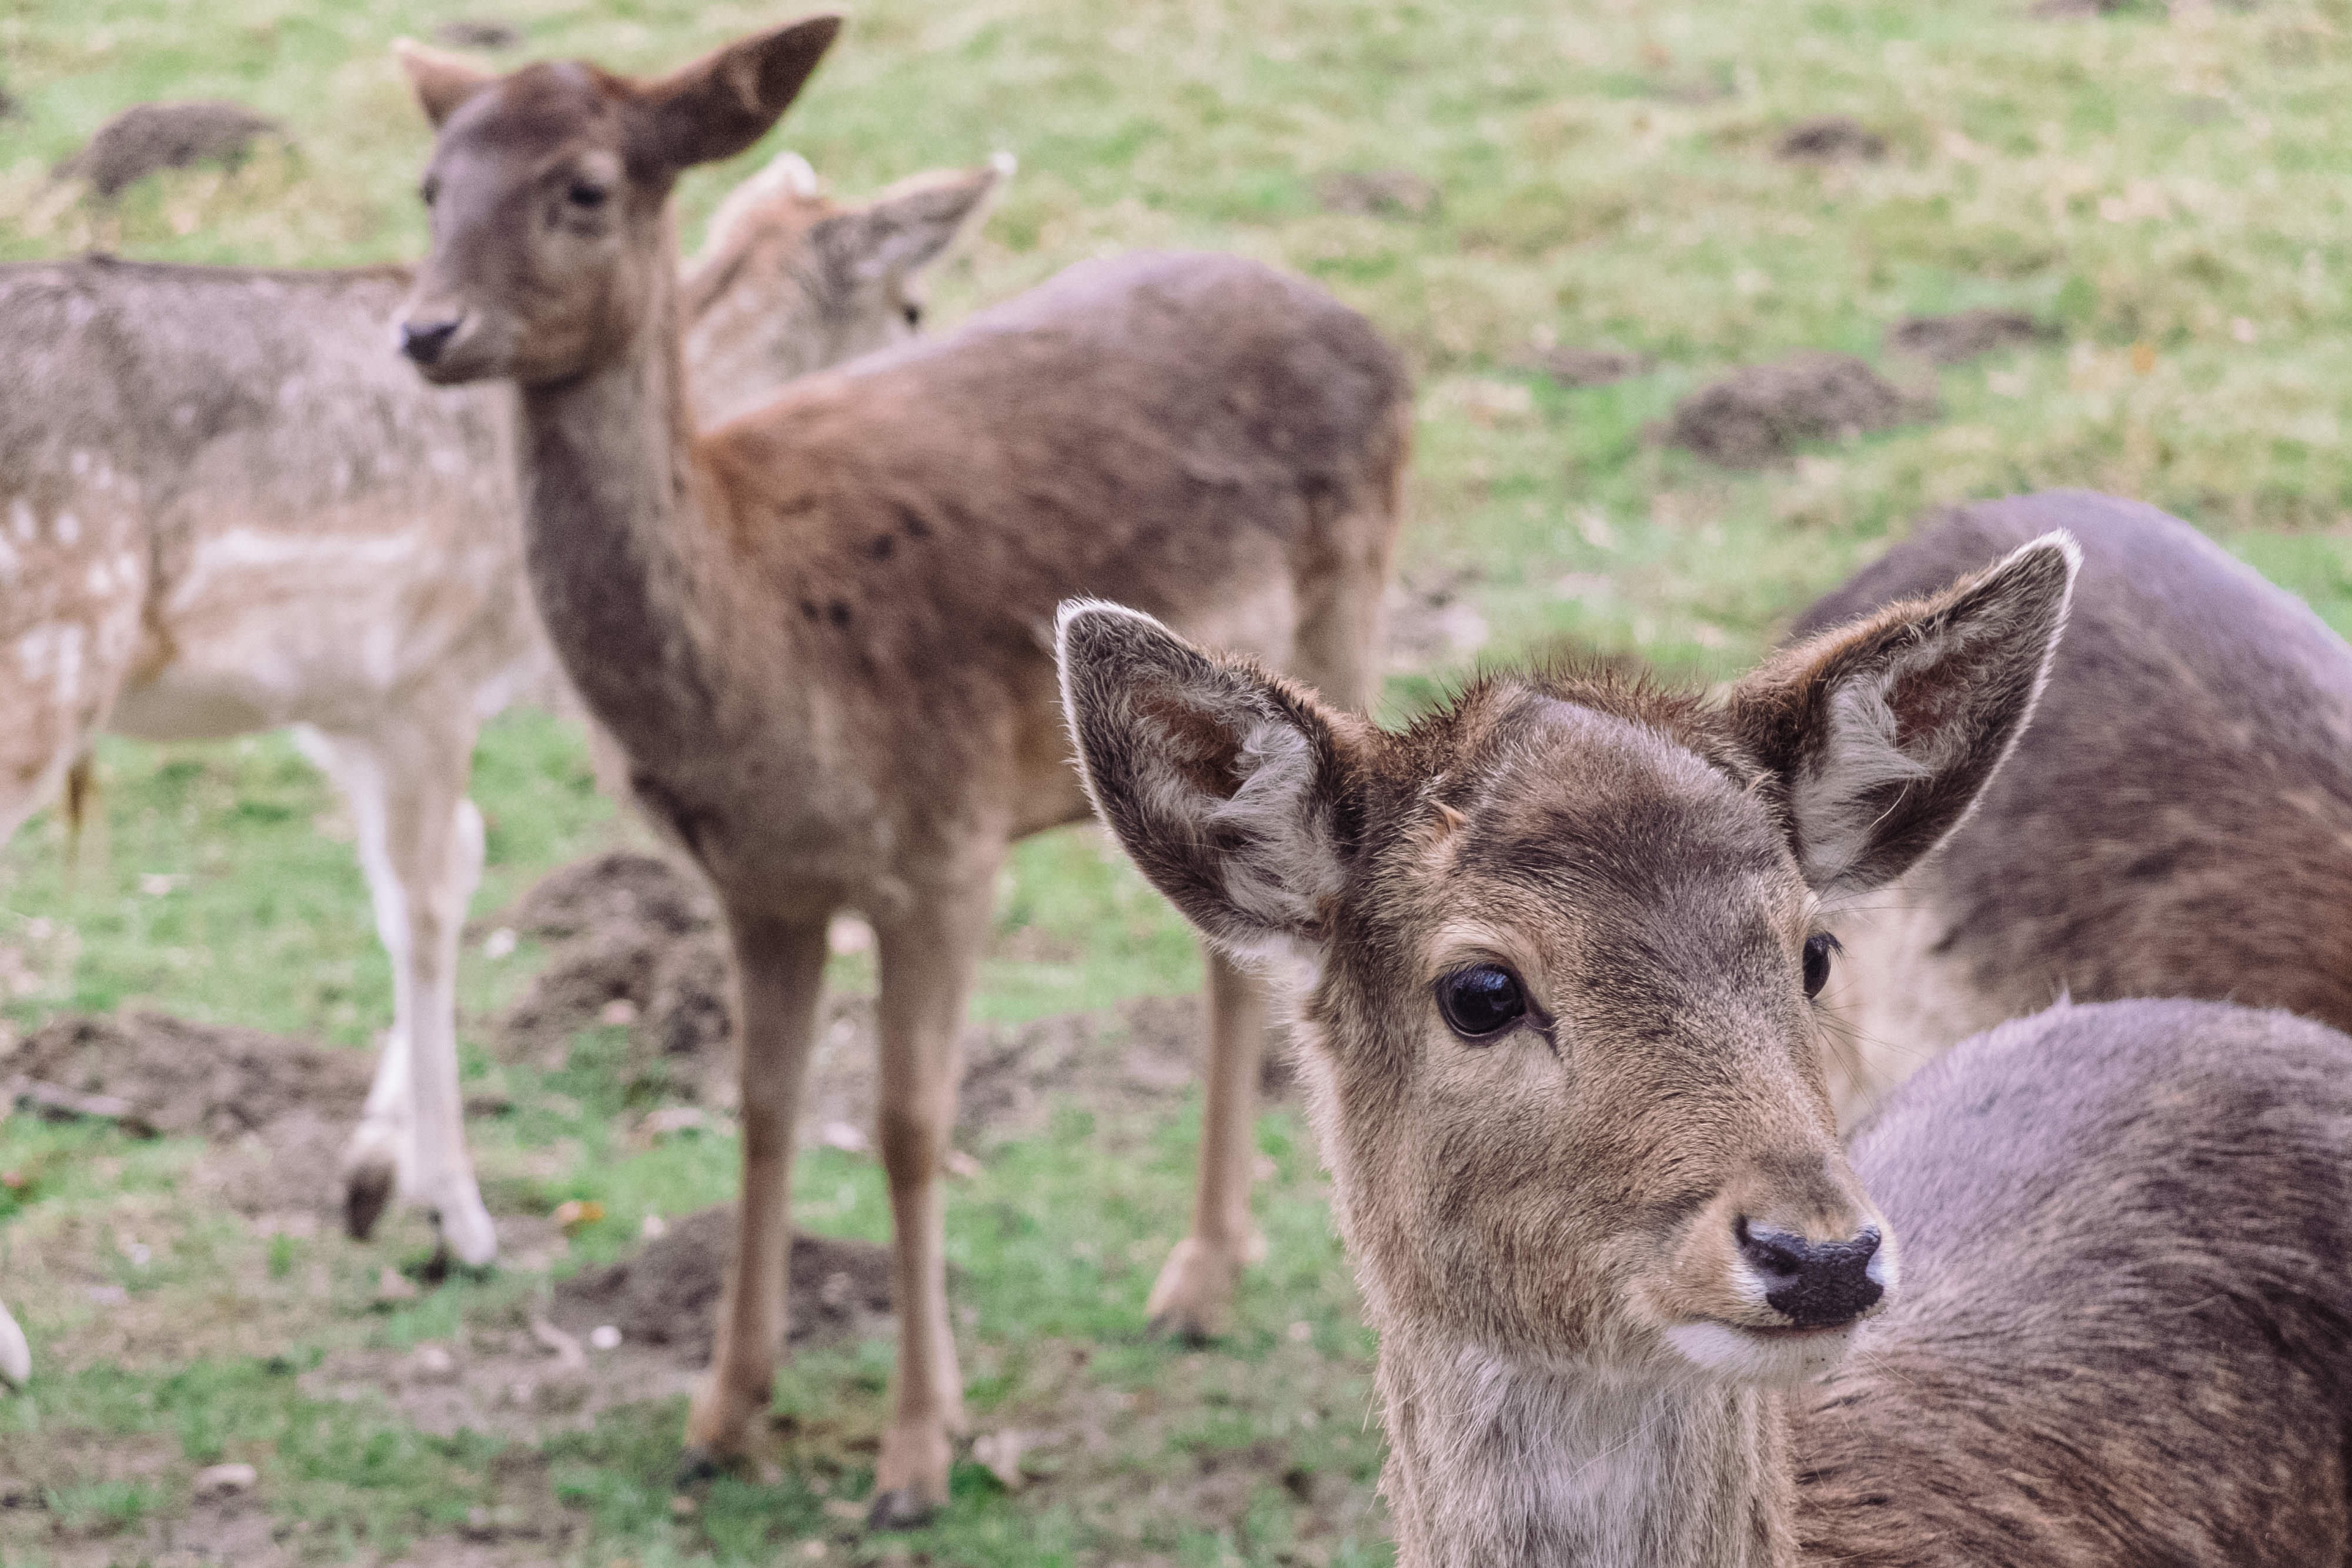
nature, grass, wilderness, field, animal, cute, wildlife, wild, deer, fur, mammal, fauna, close up, outdoors, reindeer, vertebrate, white tailed deer, musk deer